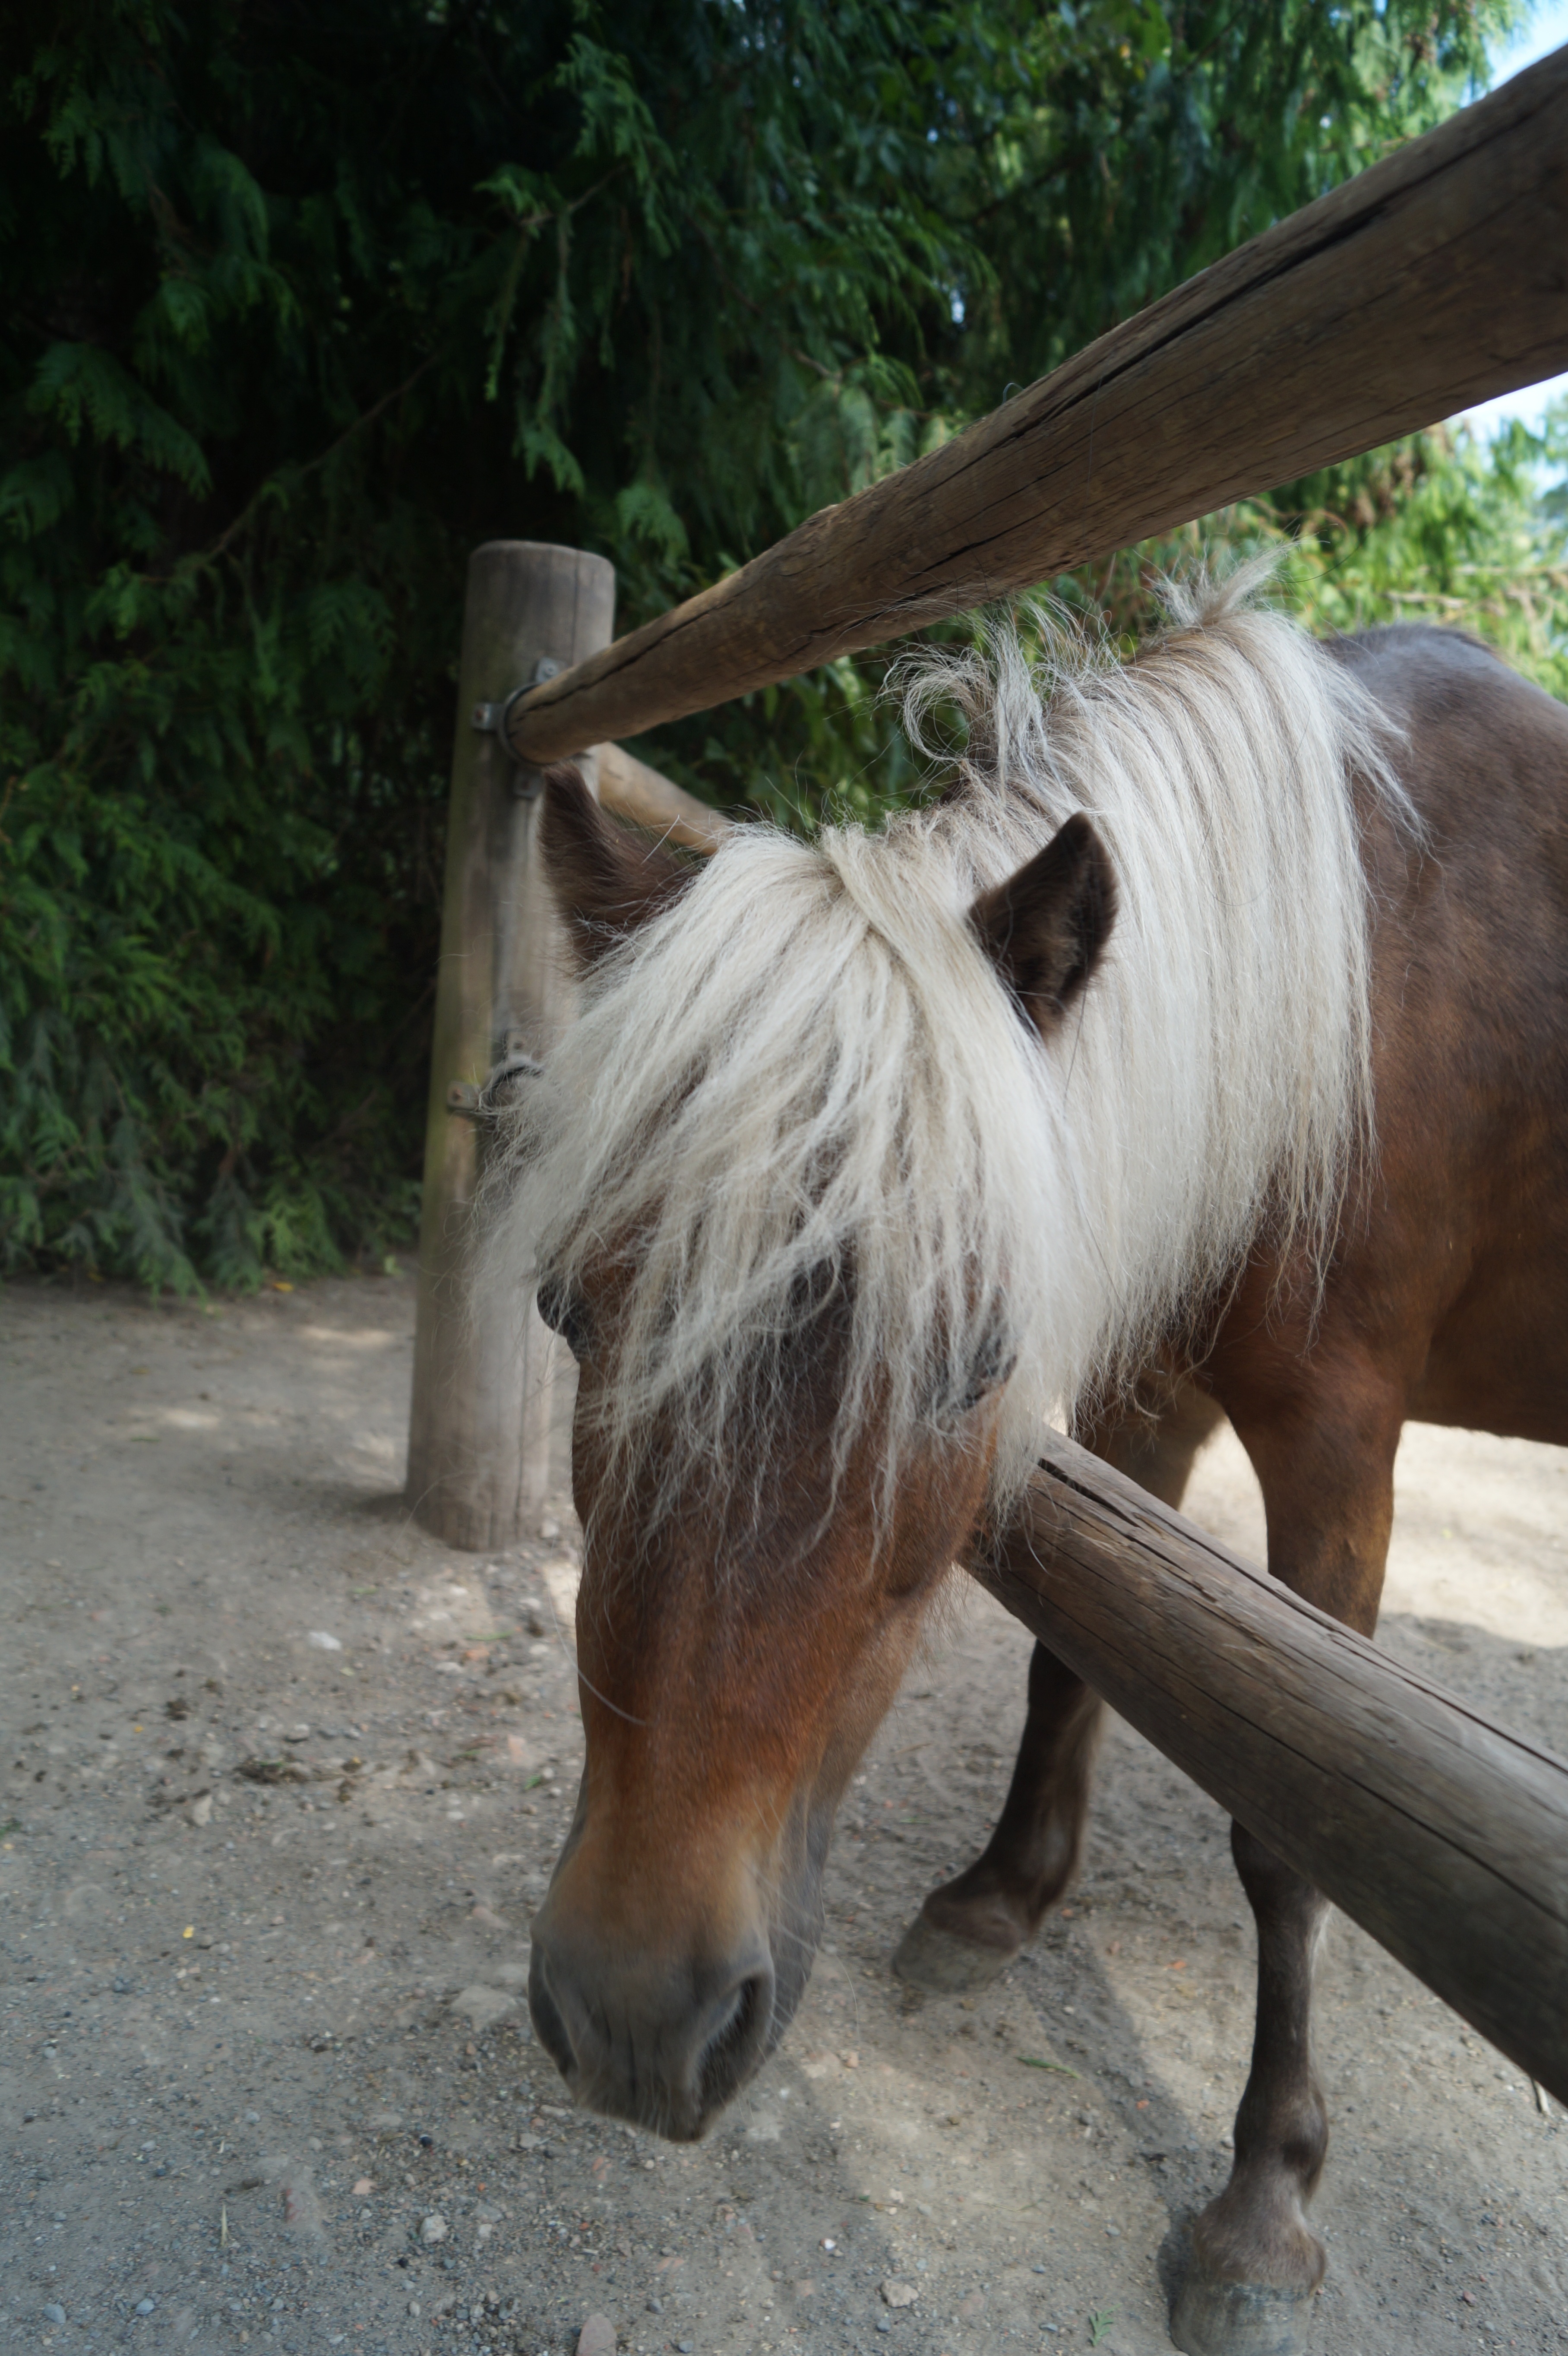
landscape, nature, zoo, horse, mammal, stallion, mane, fauna, bridle, trees, pony, vertebrate, mare, young animal, braunschweig, horse like mammal, mustang horse